Umngqusho

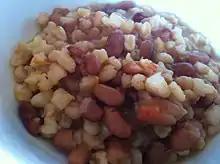
Umngqusho

Umngqusho is a South African dish based on samp and sugar beans, usually served with hard body chicken which is called umleqwa in isiXhosa. Traditionally a Xhosa staple meal, it has been adopted by other tribes in South Africa as their staple meal as well. This dish is a staple meal for most South African families, referred to as isitambu (stamped corn) by the Zulu people and umngqusho by the Xhosa people.